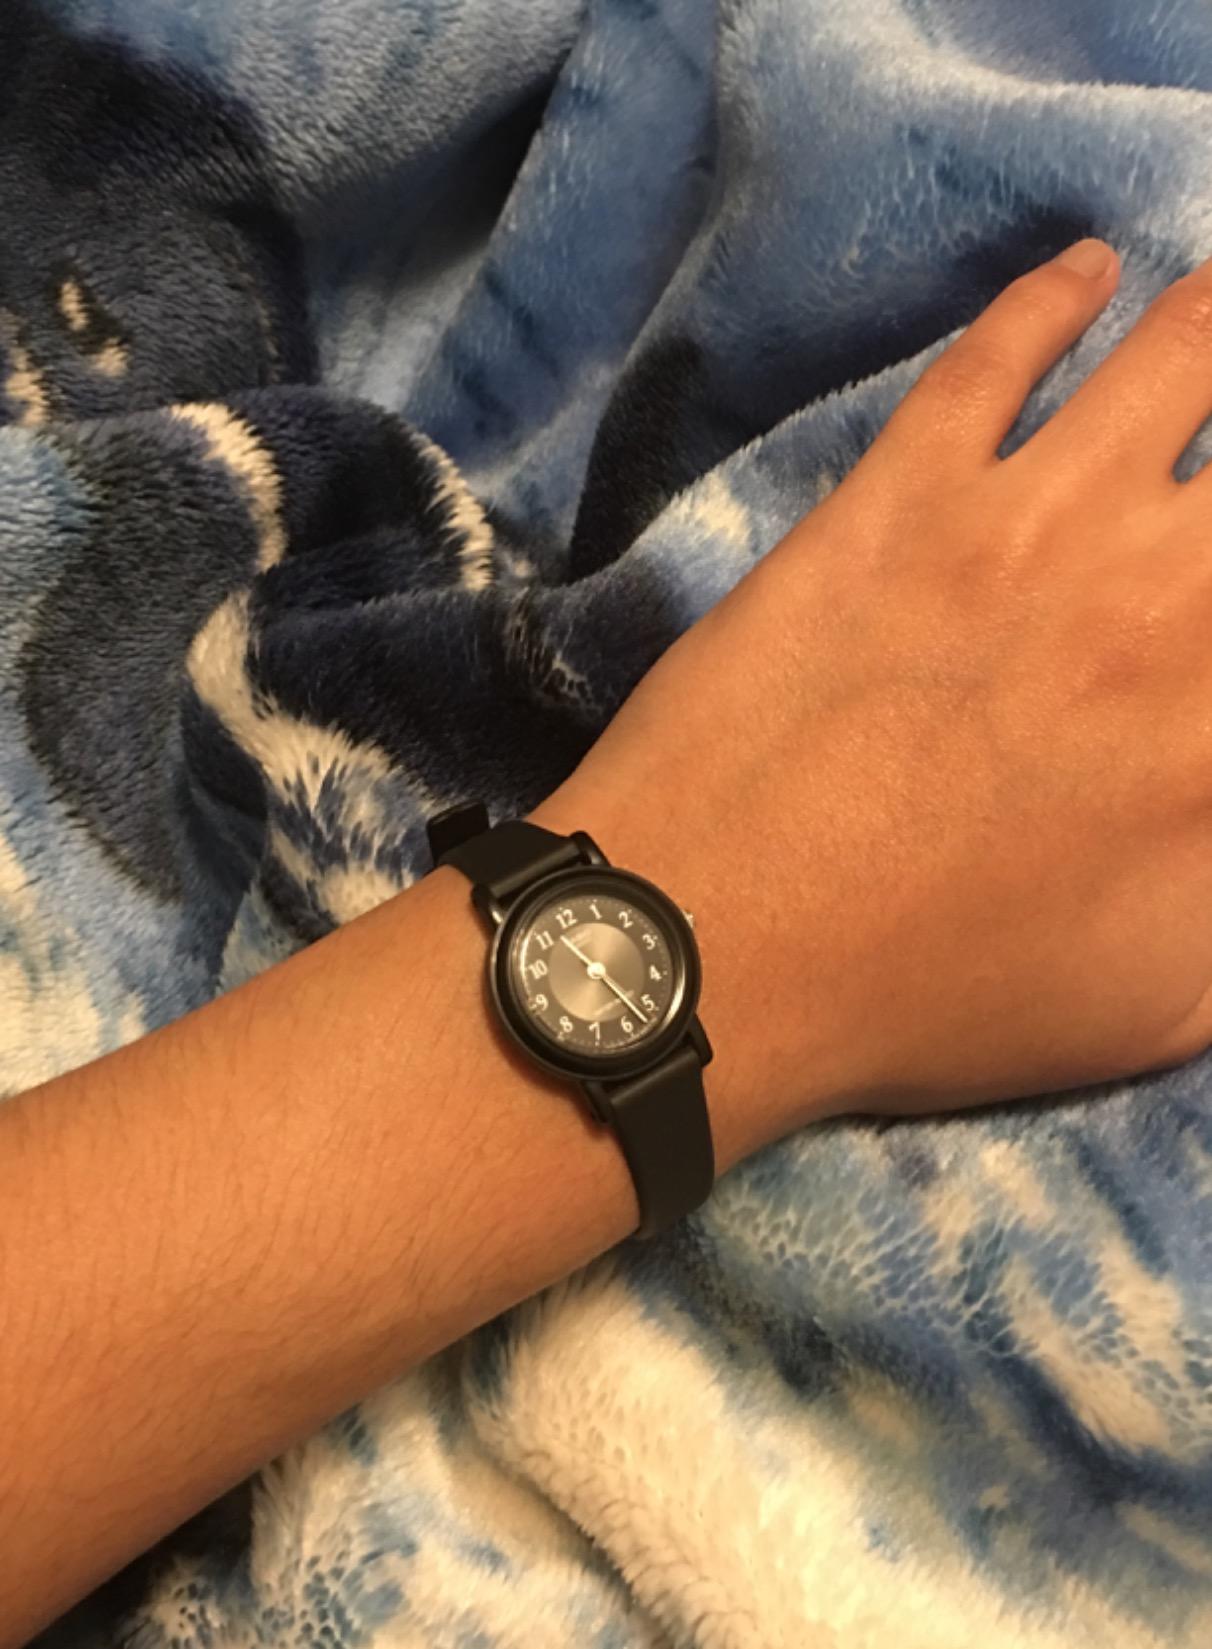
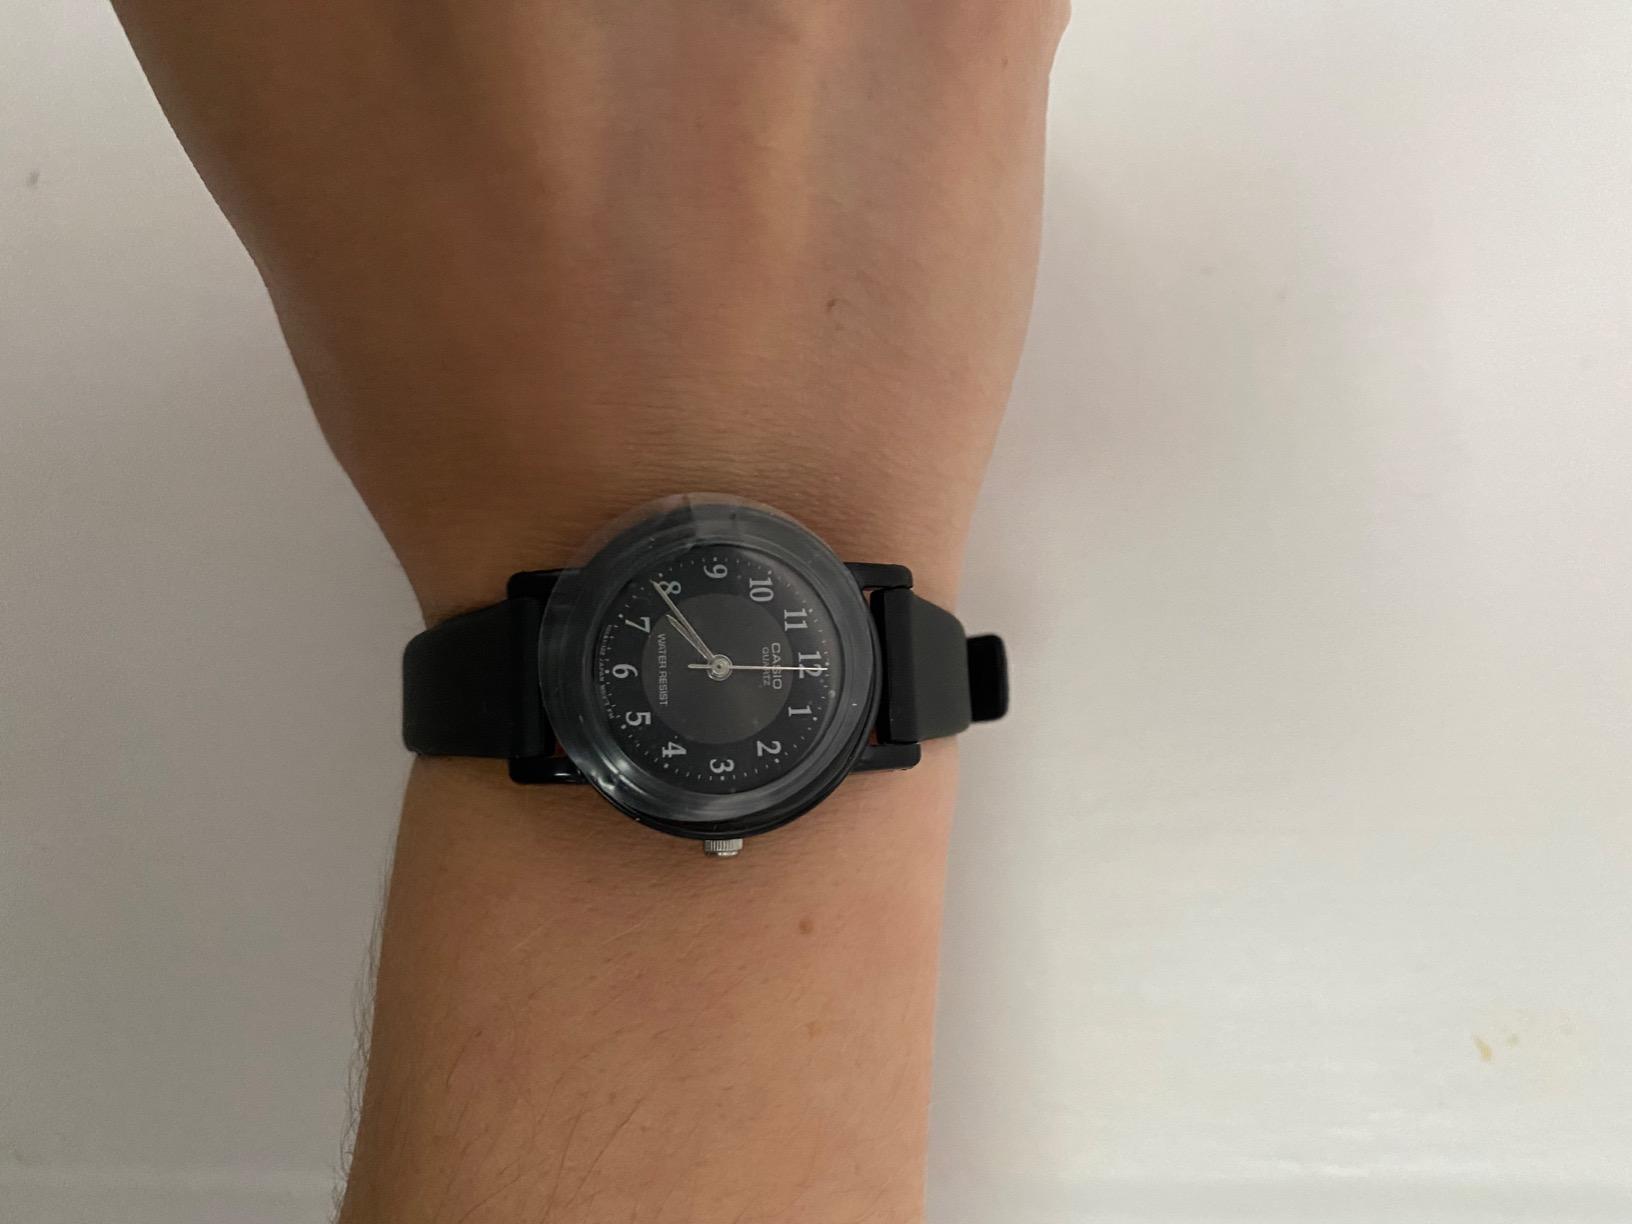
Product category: accessories_watch
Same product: yes